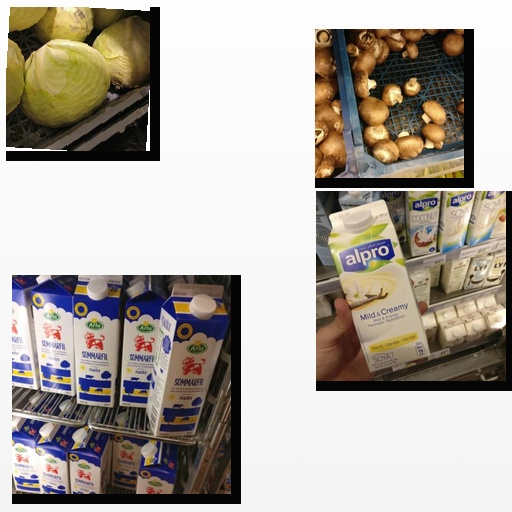
Food items: cabbage, mushroom, vanilla_soy_yogurt, sour_milk